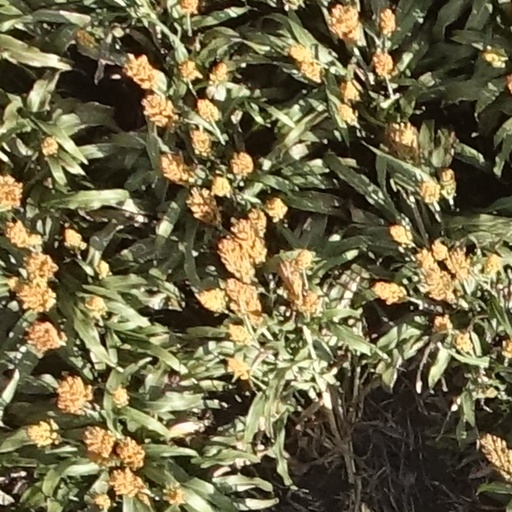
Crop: sorghum